Christiane F. (film)

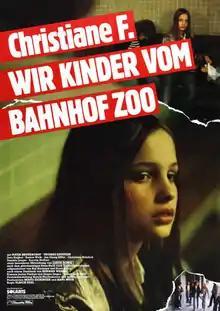
Theatrical release poster

Christiane F. is a 1981 West German biographical drama film directed by Uli Edel. It depicts the descent of Christiane Felscherinow, a bored and depressed 13-year-old coming of age in 1970s West Berlin, to a 14-year-old heroin addict. Based on the 1978 non-fiction book "Wir Kinder vom Bahnhof Zoo" ("We Children from Zoo Station"), transcribed and edited from tape recordings by Kai Hermann and Horst Rieck, the film immediately acquired cult status and features David Bowie as both composer and as himself. In 2013, Felscherinow published her autobiography "Christiane F. – My Second Life".